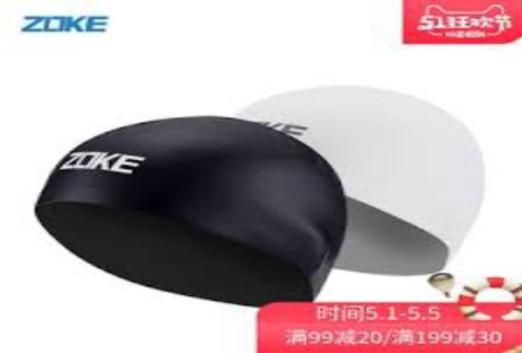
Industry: Clothes